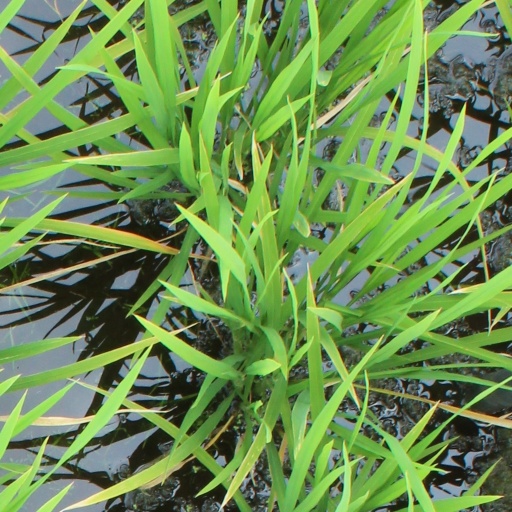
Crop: rice